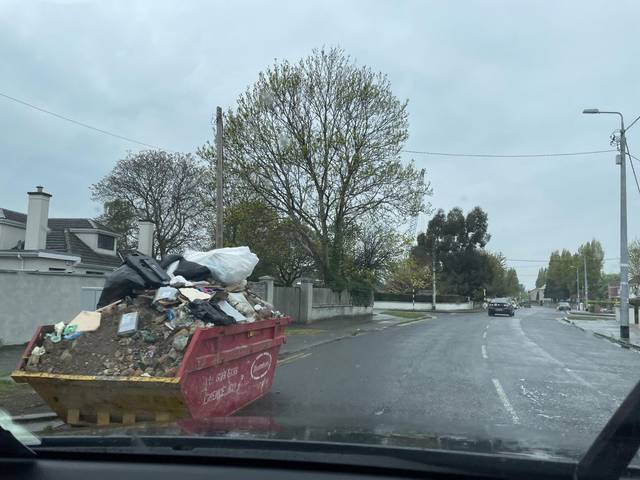
Region: Ireland
Coordinates: 53.295, -6.261